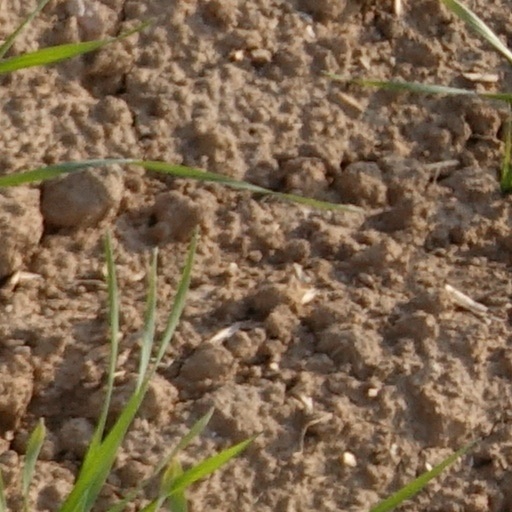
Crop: wheat